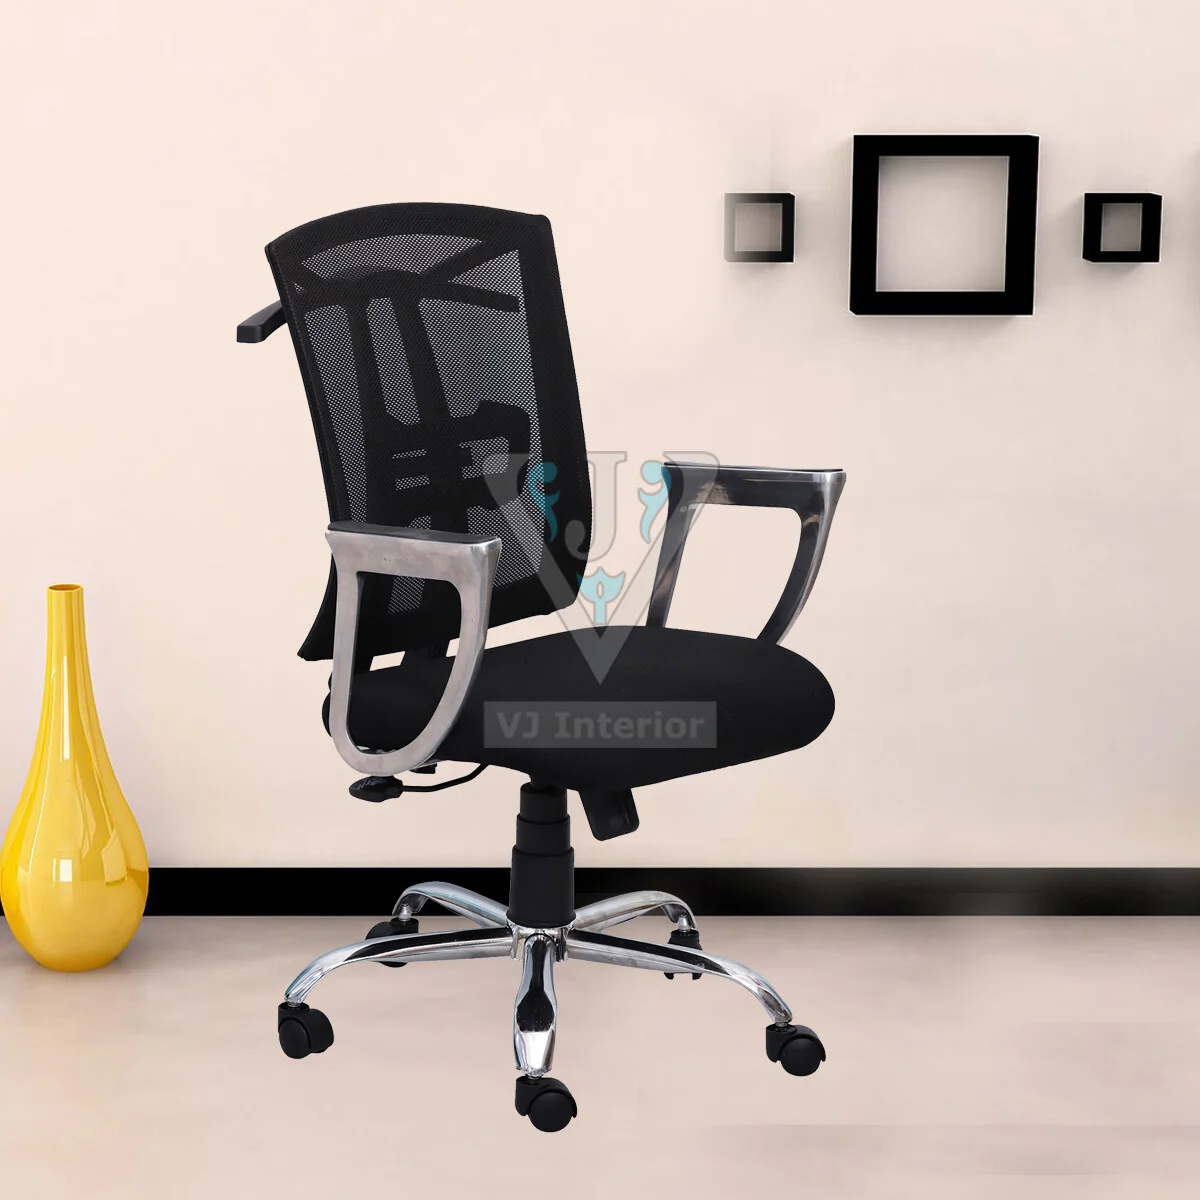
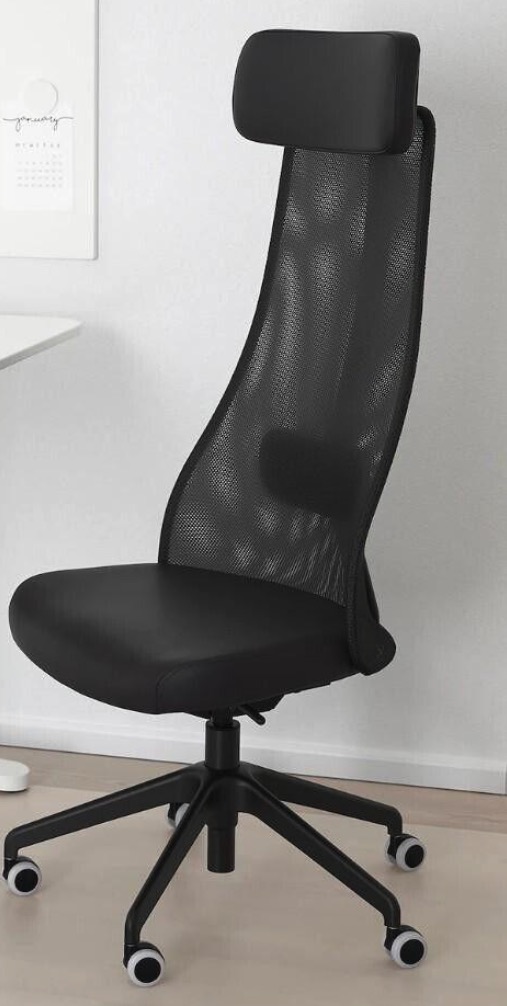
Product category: items_chair
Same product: no